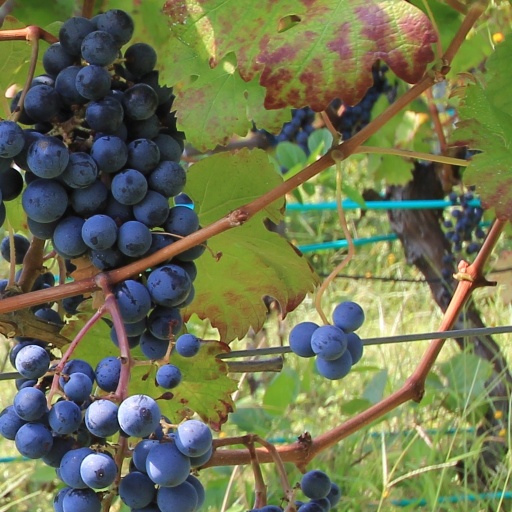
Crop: grape